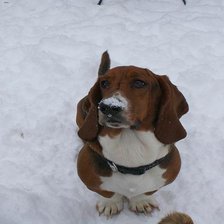
Species: dog
Breed: basset hound